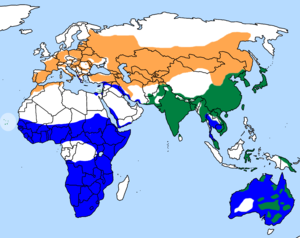
La migration des oiseaux est une migration animale régulière et saisonnière de nombreuses espèces d'oiseaux. Ce déplacement est, par exemple, une manière pour ces espèces d'échapper à un changement d'habitat ou une baisse de disponibilité de nourriture liée aux rigueurs d'un climat défavorable, mais est aussi une maximisation des chances de reproduction. Durant les grands flux migratoires, on observe généralement un pic d'activité migratrice à partir du coucher du Soleil, et jusqu'à minuit voire 1 h du matin, suivi d'une diminution de cette activité le reste de la nuit. À l'aube, le nombre d'oiseaux en vol augmente à nouveau.
Cette liste de la faune française regroupe les espèces de rapaces peuplant la France métropolitaine.
Milvus est un genre qui regroupe trois espèces de rapaces diurnes appartenant à la famille des Accipitridae.